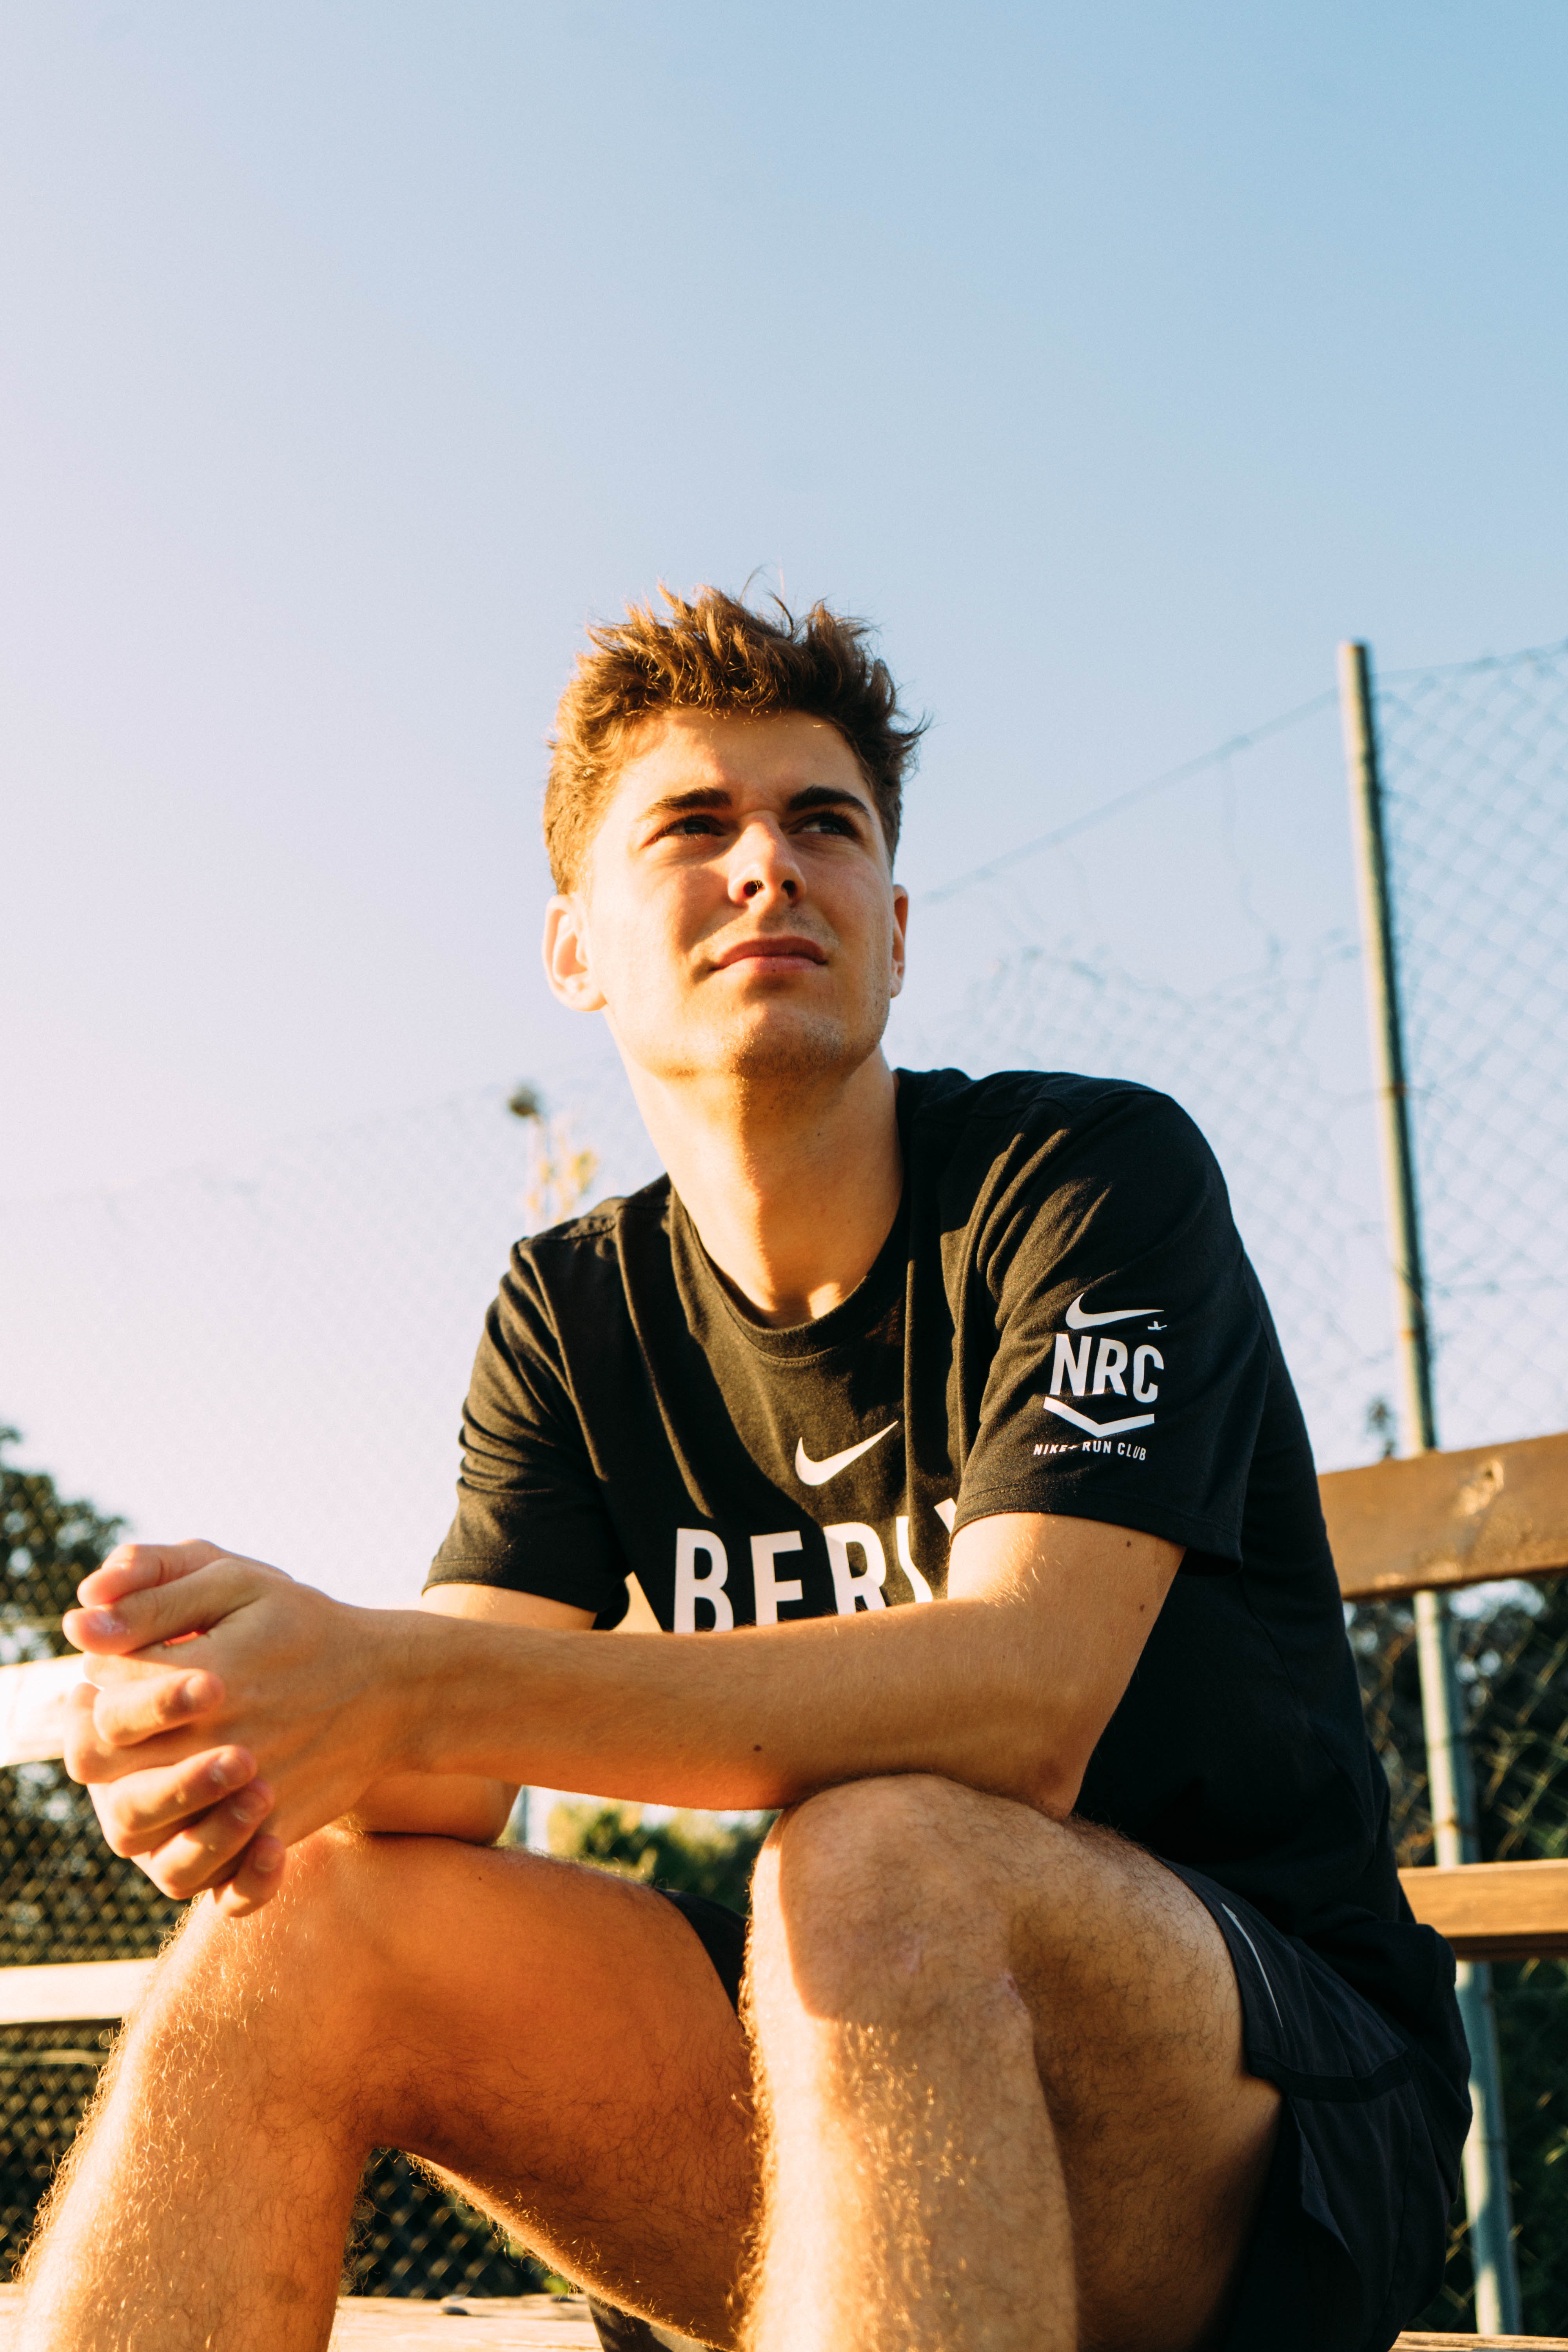
sitting, fun, cool, leg, muscle, photography, t shirt, leisure